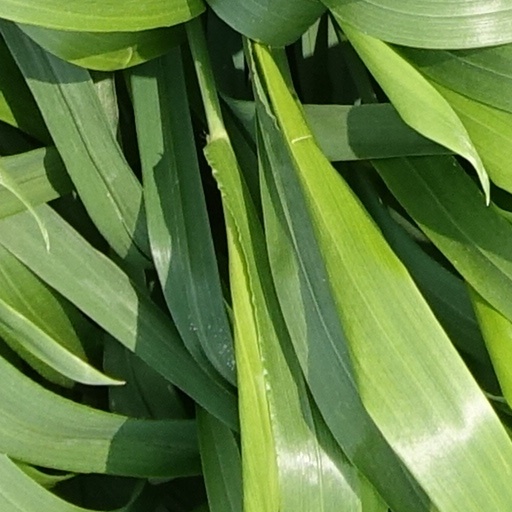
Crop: wheat